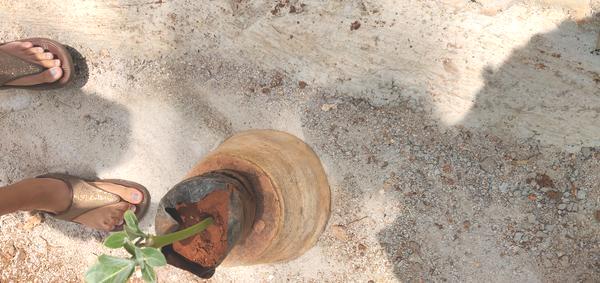
Plant: Ekka